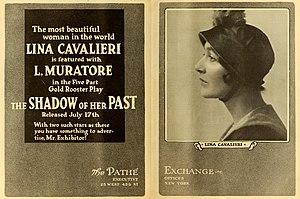
Sposa nella morte! est un film dramatique muet italien réalisé par Emilio Ghione et sorti en 1915.